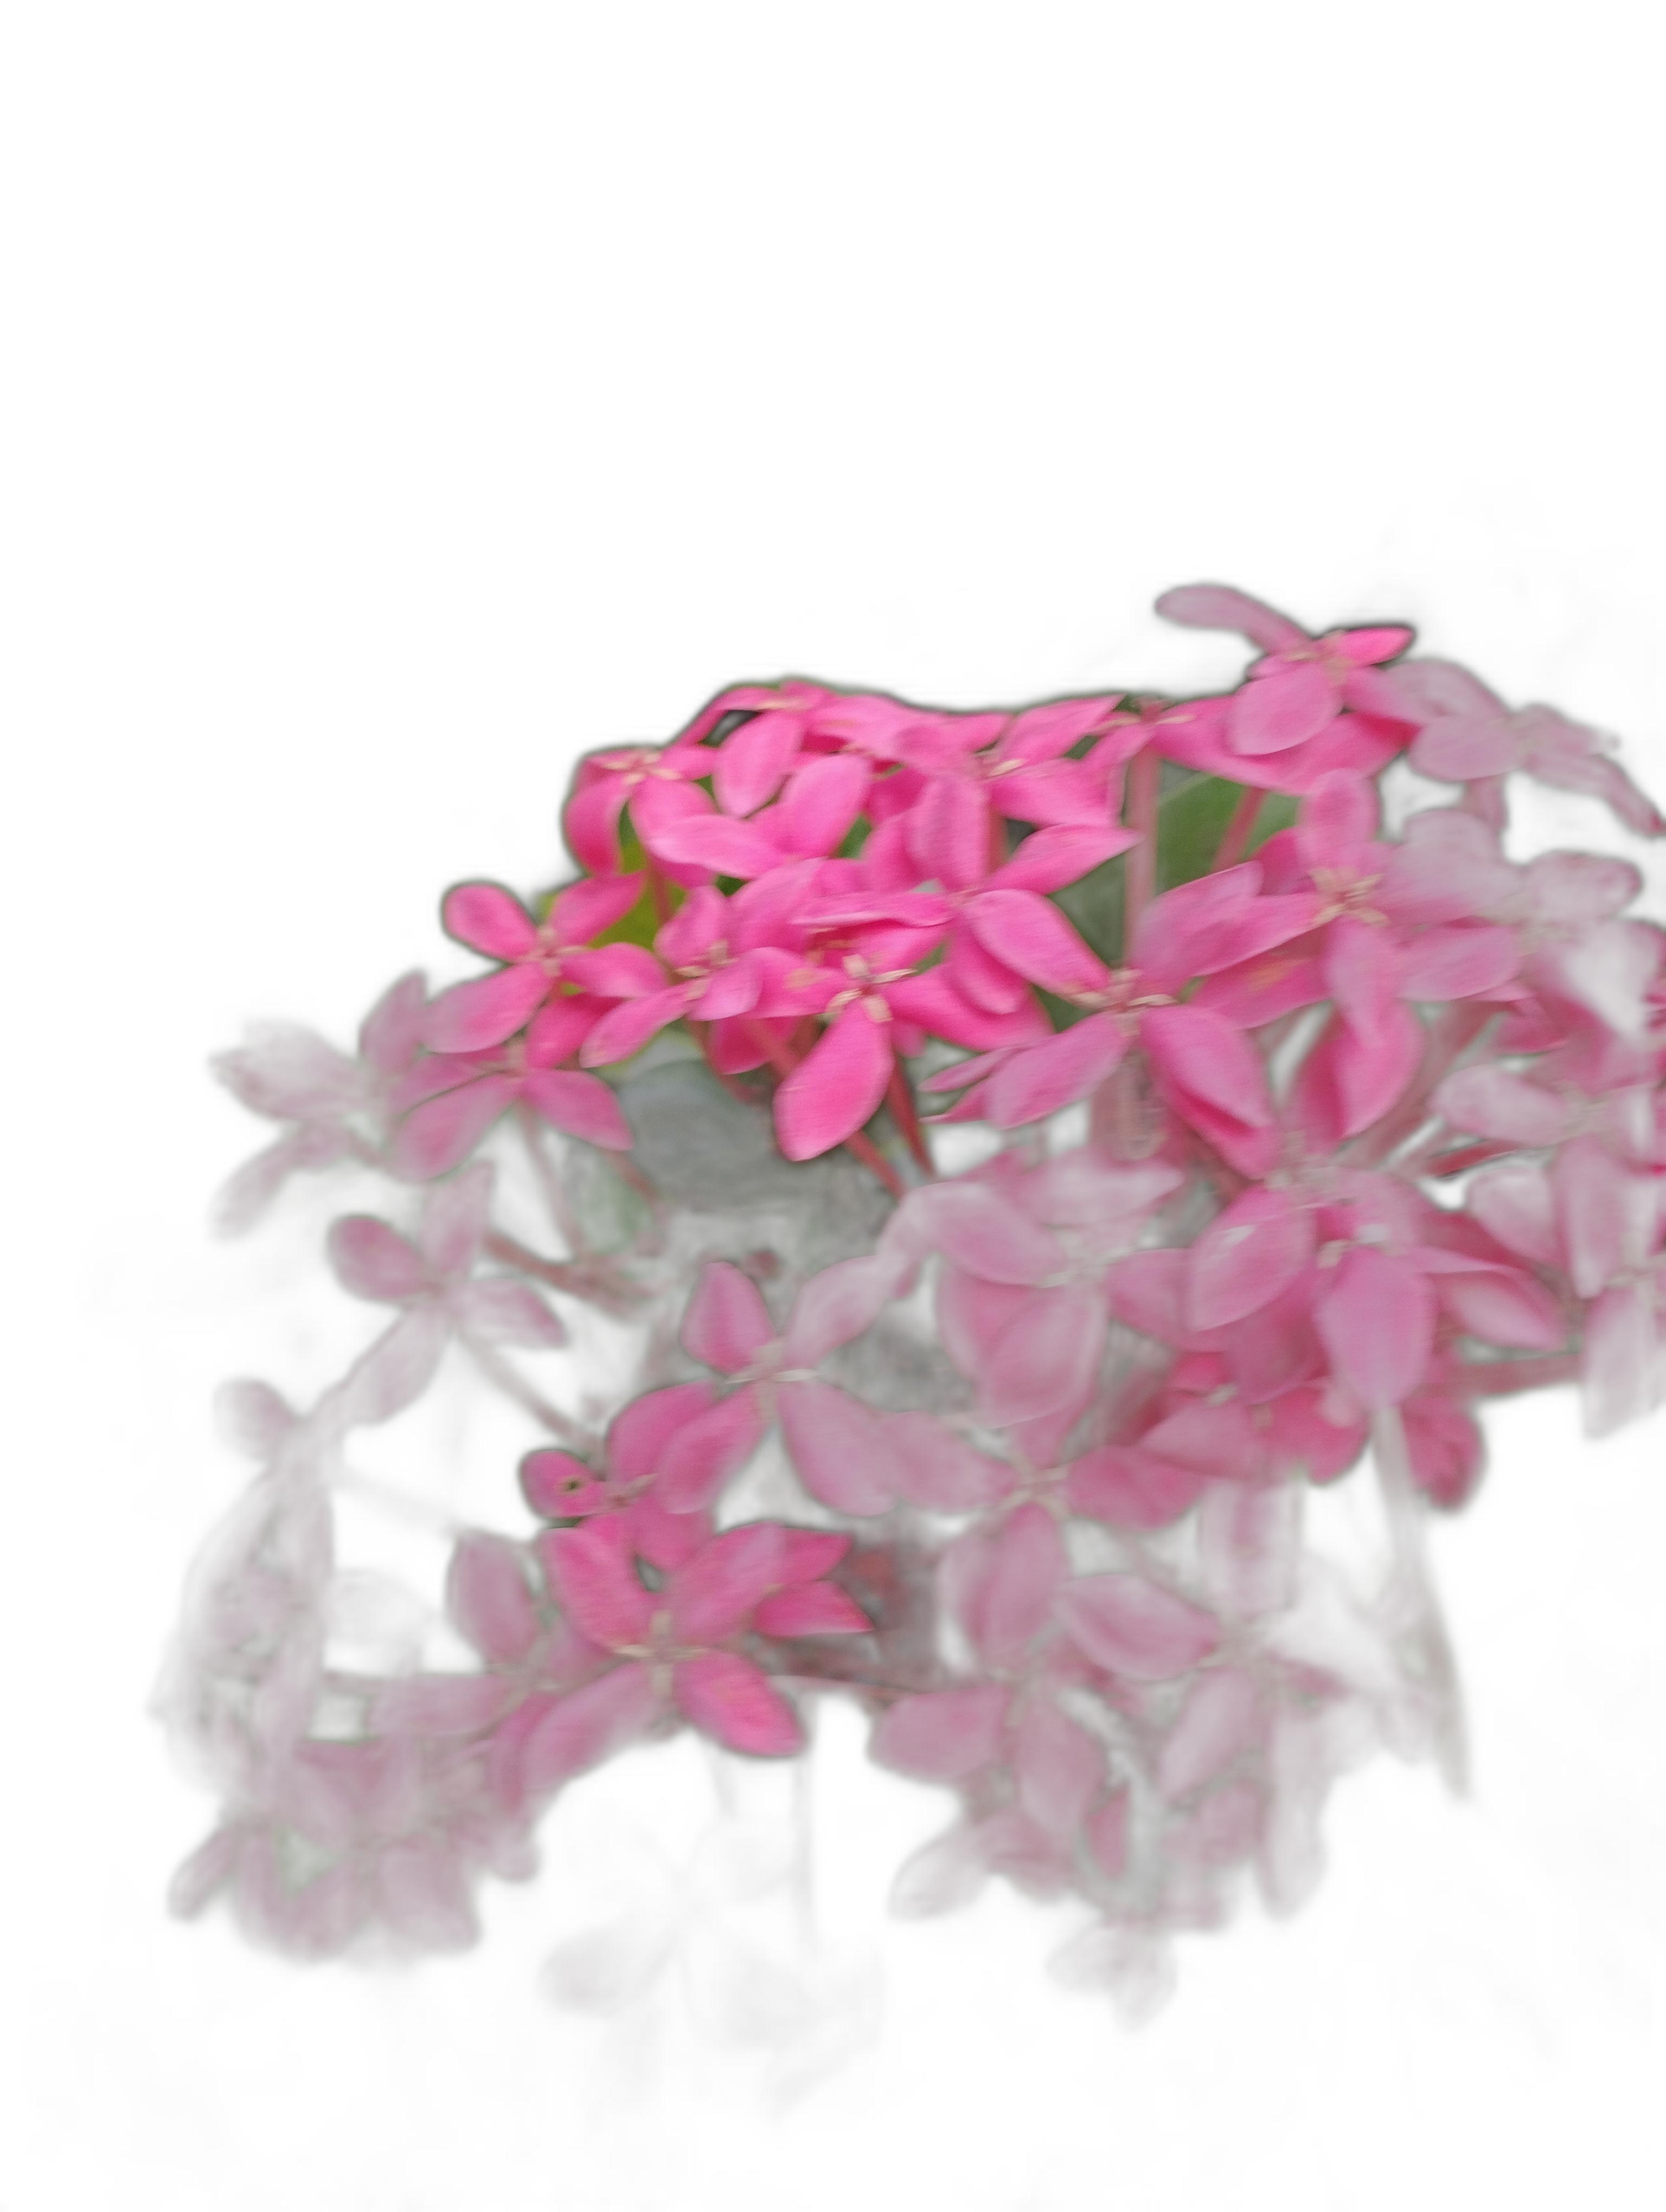
Label: Jungle geranium